Admirals (philately)

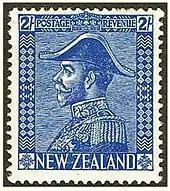
King George V stamp of 1926

In July 1926, two shilling and three shilling stamps were issued surface printed with King George V in the uniform of an Admiral of the Fleet. Waterlow and Sons engraved the dies and Bradbury Wilkinson produced the printing plates. The first printing of the 2/- and 3/- values of this series was on thin "Jones paper" in 1926. The 2/- was in deep blue and the 3/- in mauve. The engraved impressions are generally rather poor. In May 1927, the 2/- was issued on a thick "Cowan paper" and the 3/- was later issued in September 1927. The impressions on the Cowan paper are far better than those printed on the Jones. Initial printings of the 2/- value on Cowan paper can easily be distinguished from the earlier Jones paper as they are a much lighter and brighter blue. The colour became deeper in later printings. In November 1926 a 1d stamp was issued with George V in his uniform of a Field Marshal. The Admiral Stamp was only issued in 1926 for New Zealand and contains only three definitive stamp designs. Combined with the Canada and Rhodesia Admirals this makes for both a more comprehensive topical and/or historical study group of stamps.